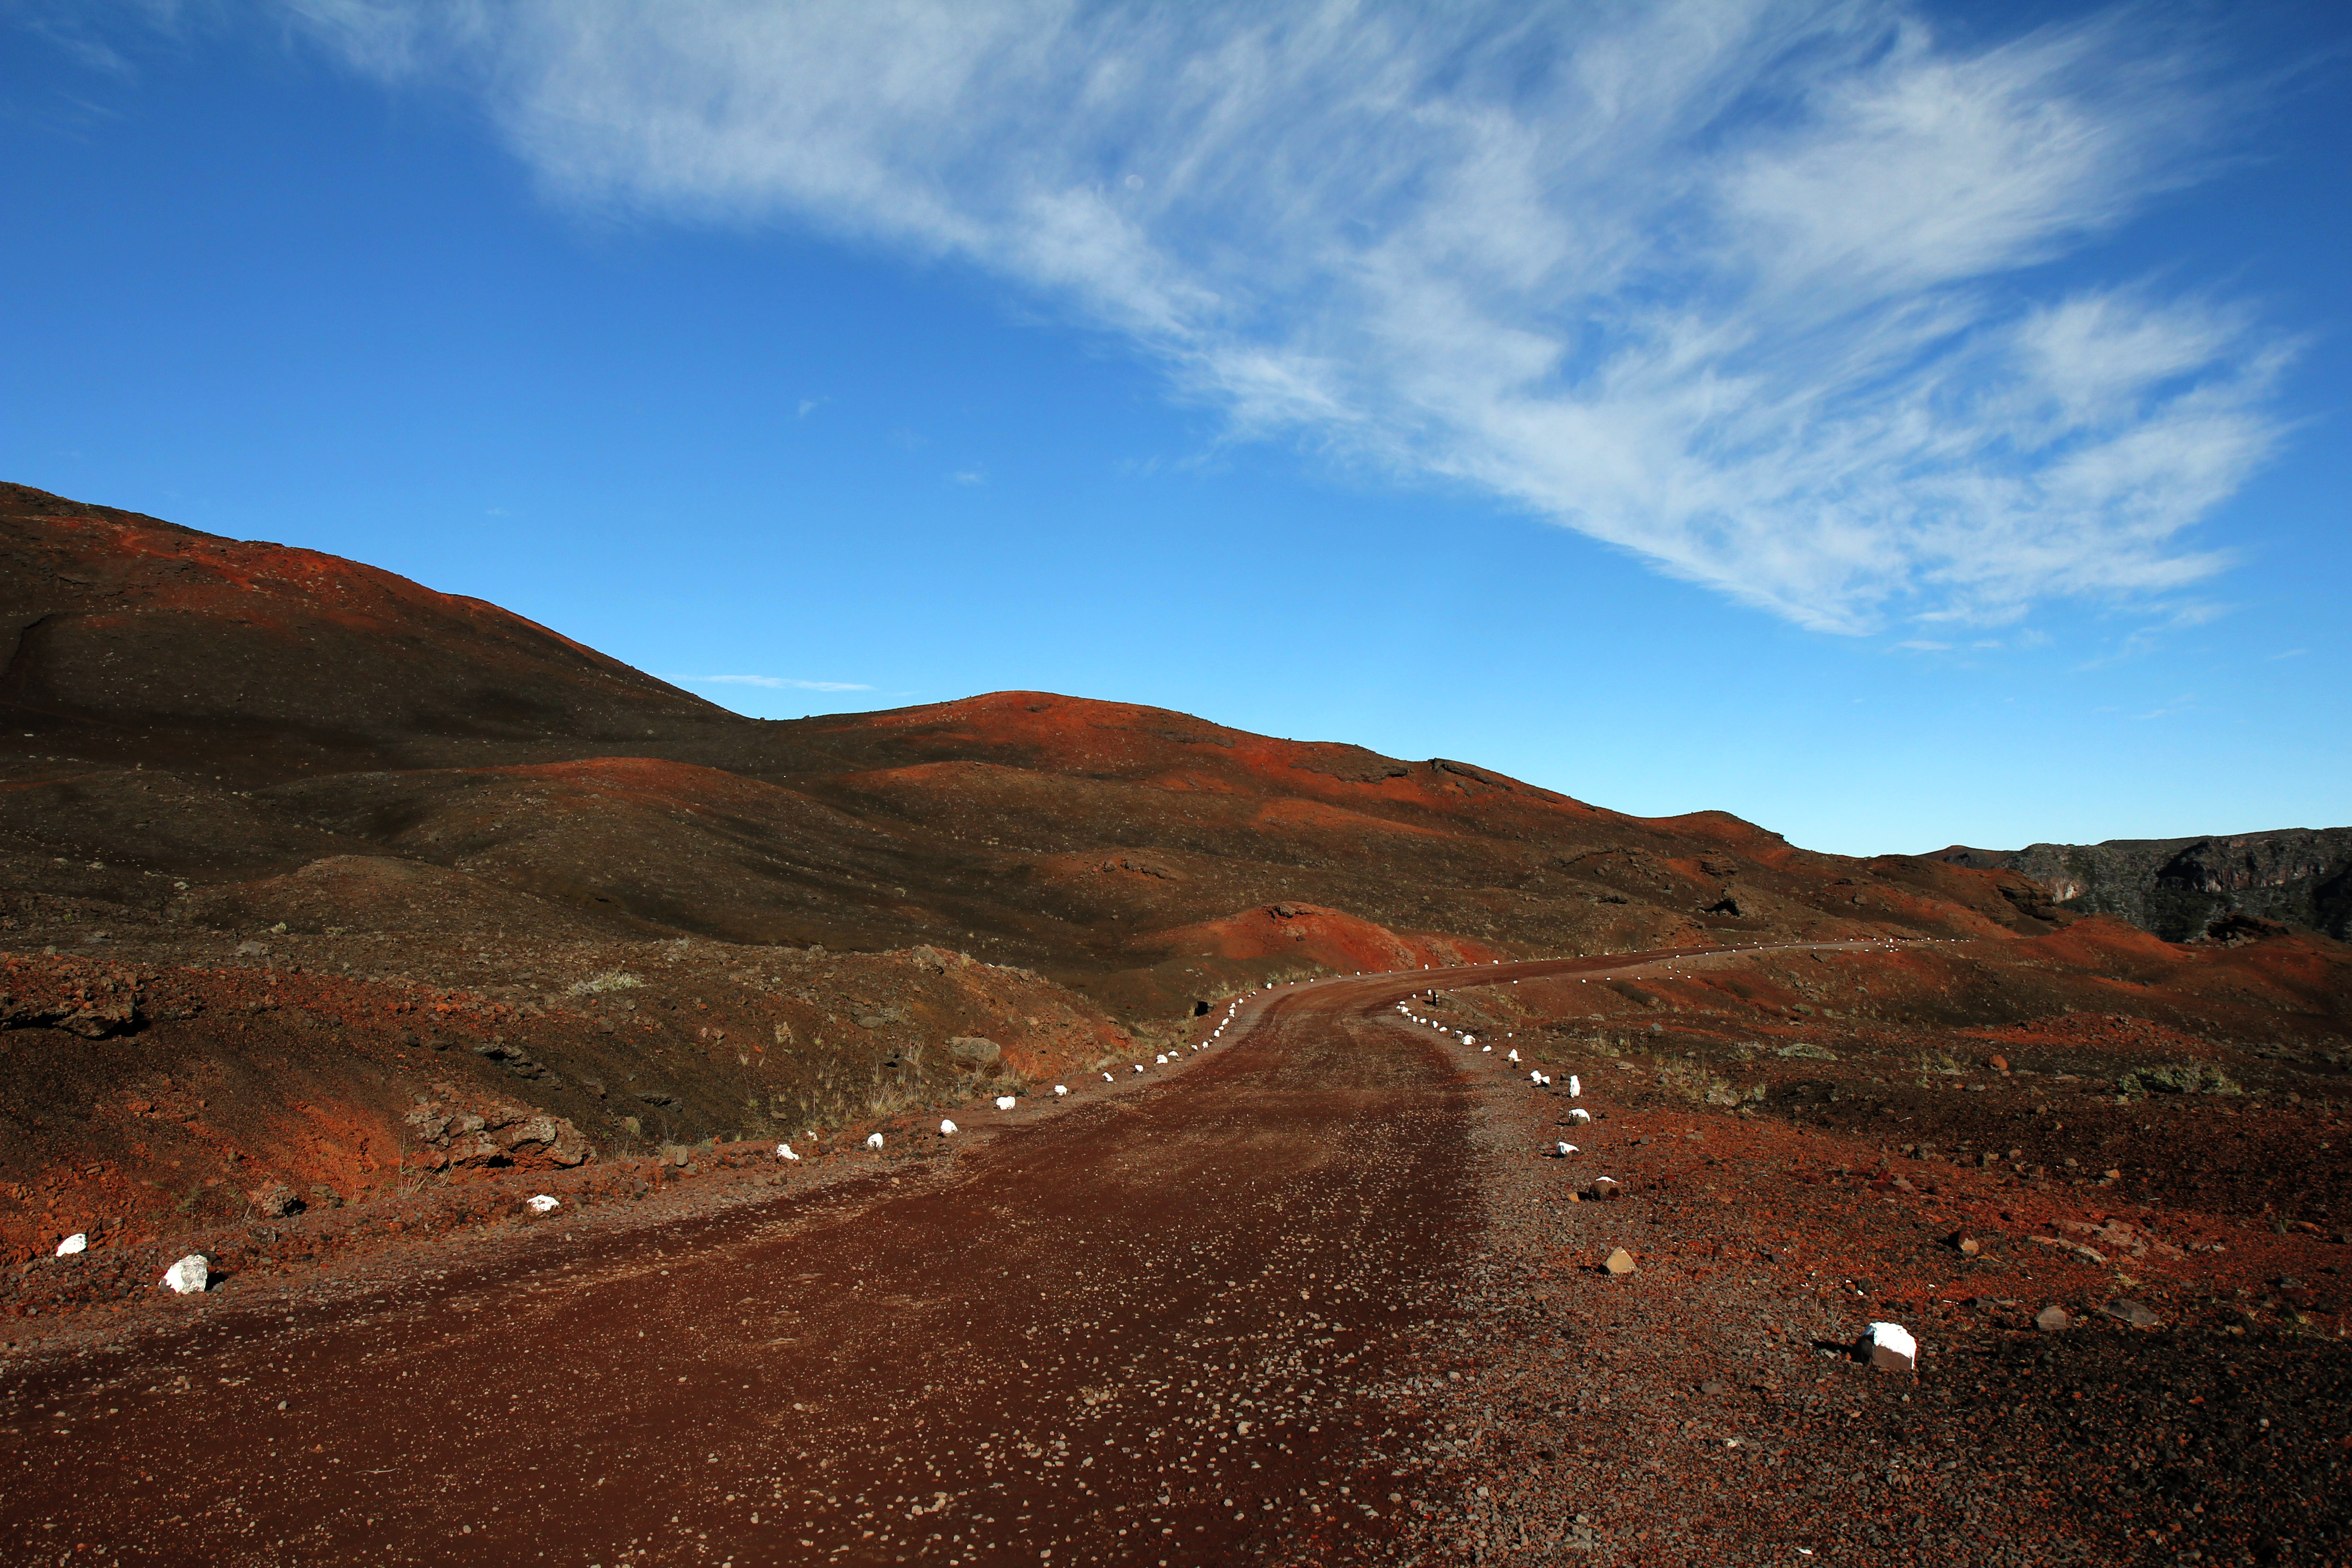
landscape, nature, rock, horizon, wilderness, mountain, cloud, sky, road, hill, valley, mountain range, dusk, ridge, hills, clouds, plateau, fell, landform, natural environment, geographical feature, mountainous landforms